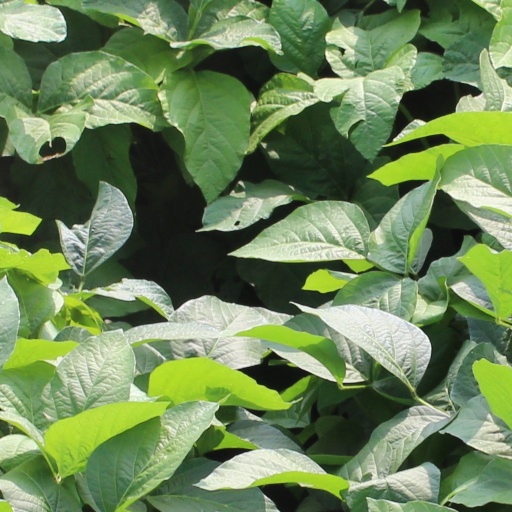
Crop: soybean